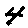
Label: 4